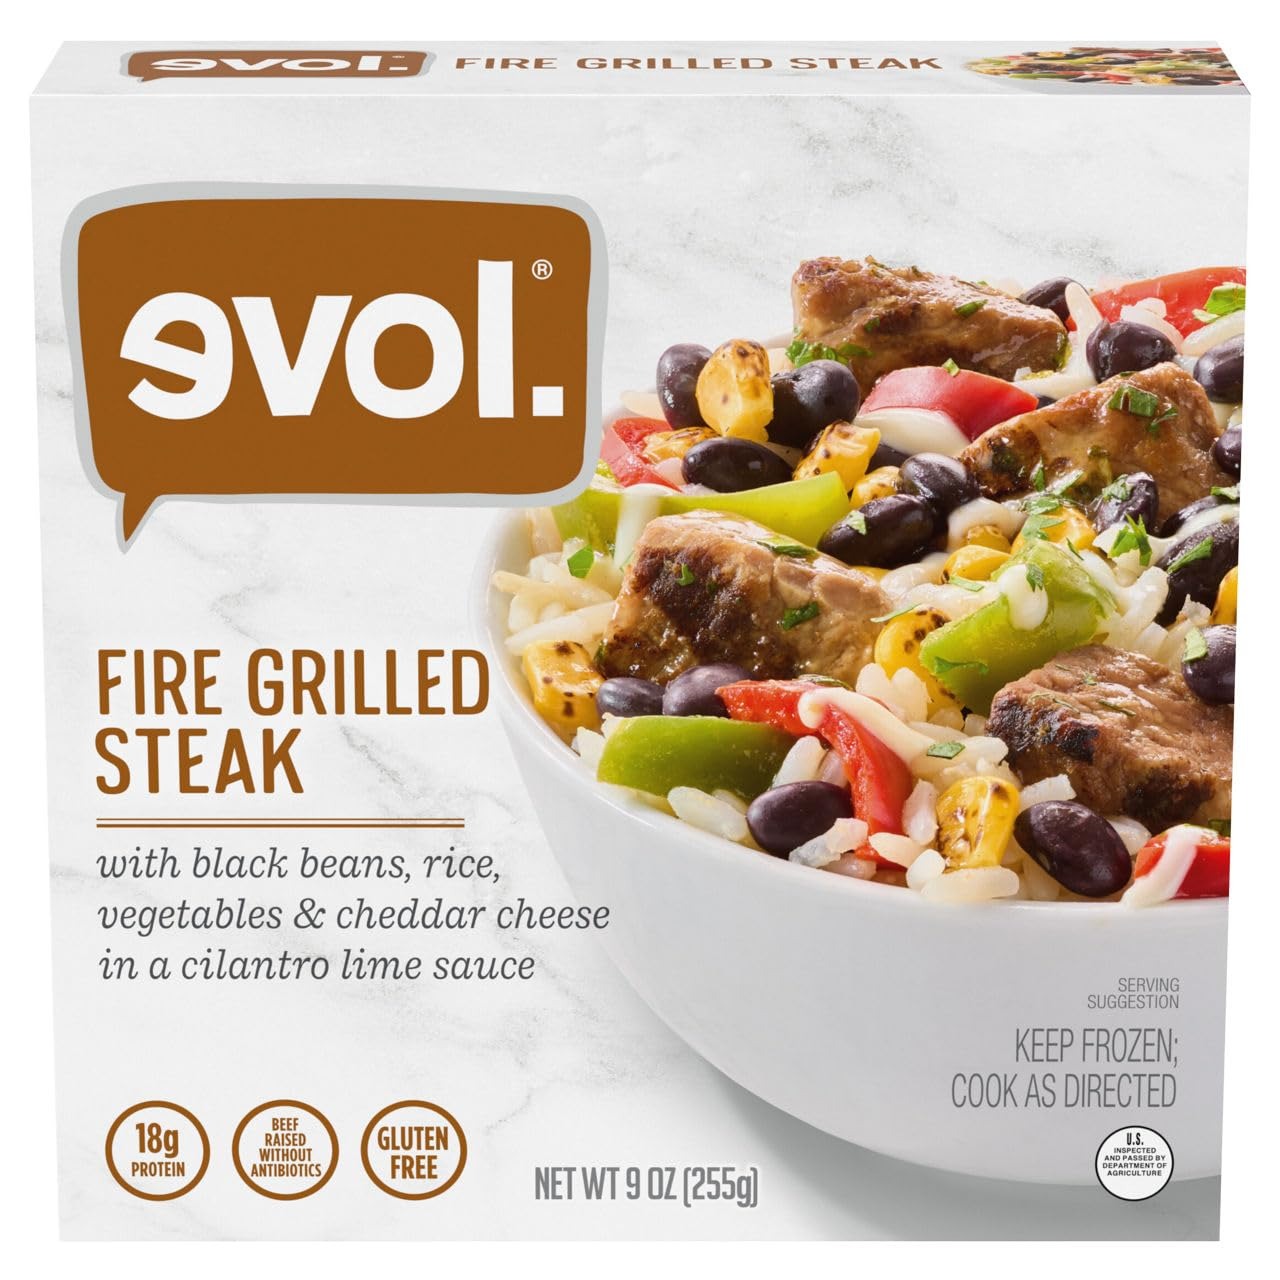
Item Name: Evol, Fire Grilled Steak Bowl, 9 oz (Frozen)
Bullet Point 1: Gluten Free
Bullet Point 2: Insanely Tasty & Made From Scratch
Bullet Point 3: Natural
Bullet Point 4: Antibiotic Free Beef
Bullet Point 5: Compostable Bowl
Bullet Point 6: Gluten Free
Bullet Point 7: Insanely Tasty & Made From Scratch
Bullet Point 8: Natural
Bullet Point 9: Antibiotic Free Beef
Bullet Point 10: Compostable Bowl
Value: 9.0
Unit: Ounce

Price: 4.215